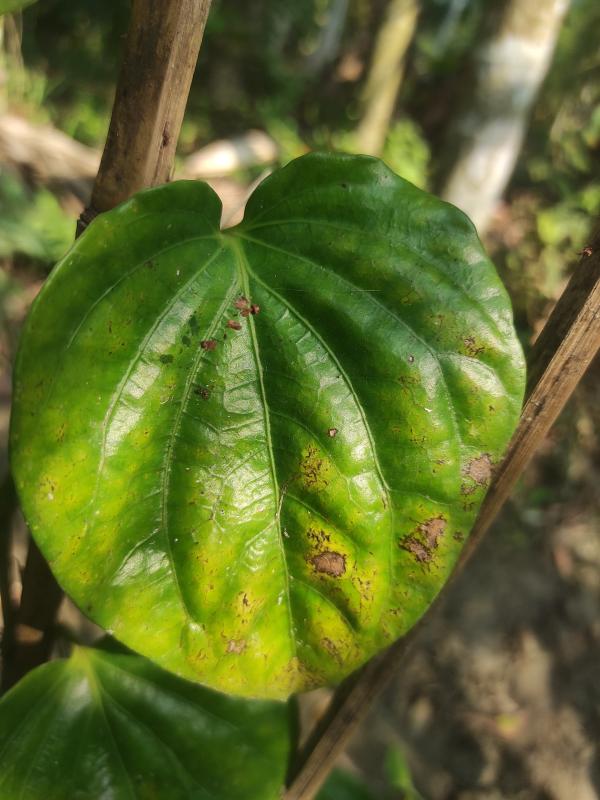
Label: Fungal_Brown_Spot_Disease